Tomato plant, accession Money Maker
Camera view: horizontal (90 deg, fisheye); turntable rotation: 210 degrees
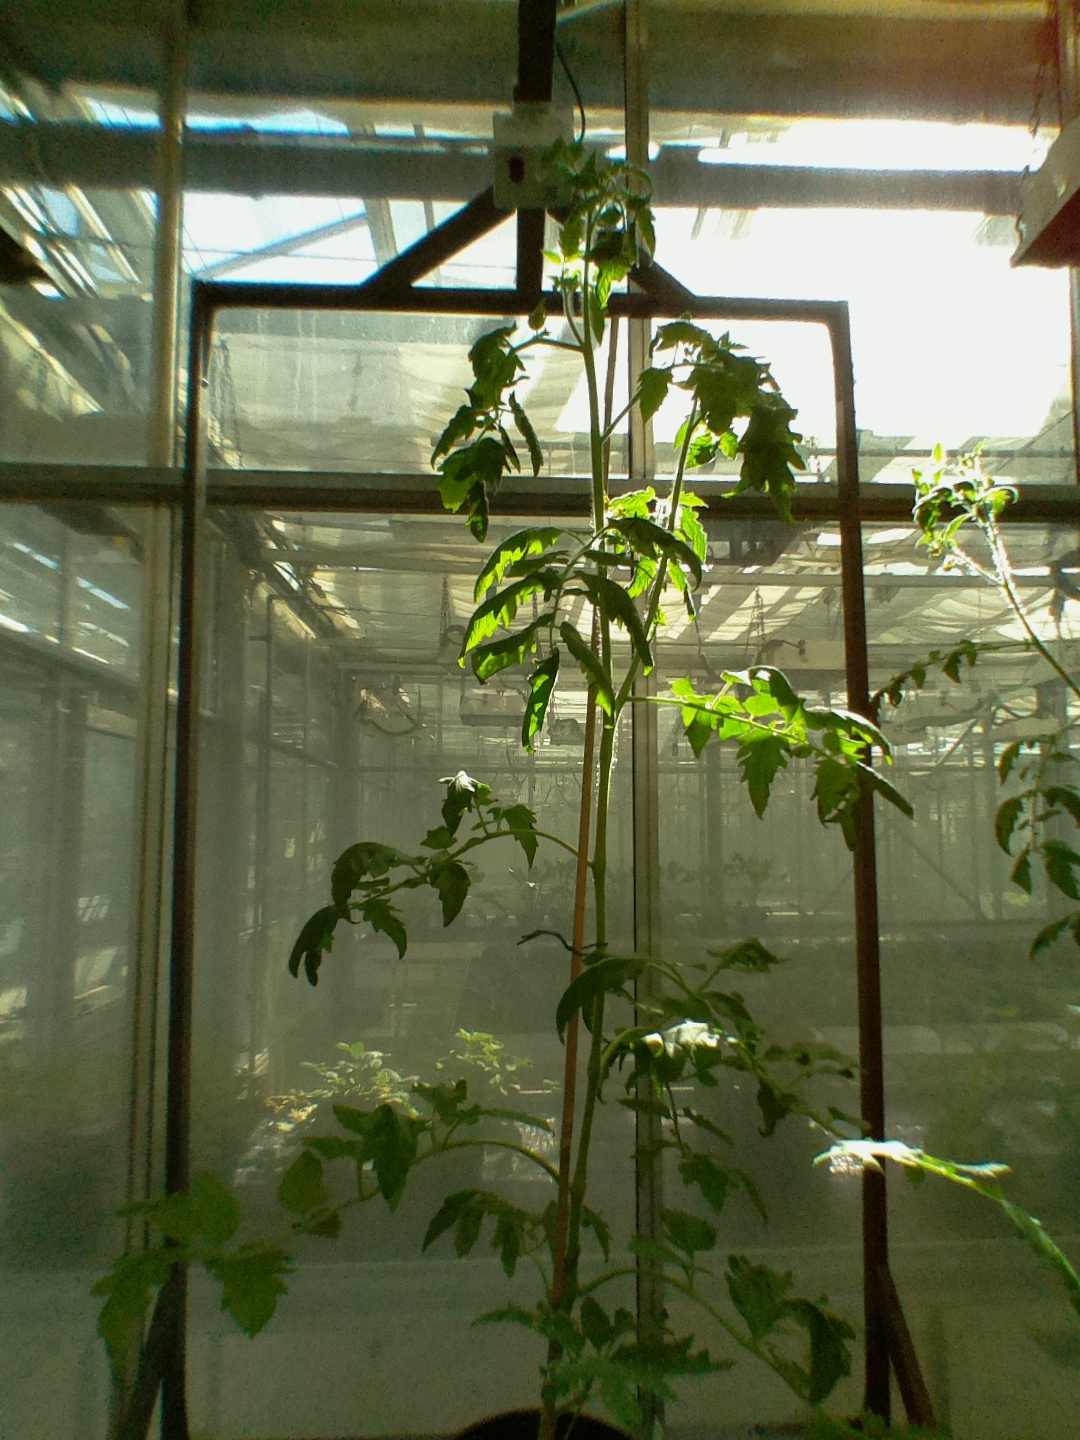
BBCH growth stage 62: 20%-30% of flowers open